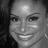
Emotion: happy